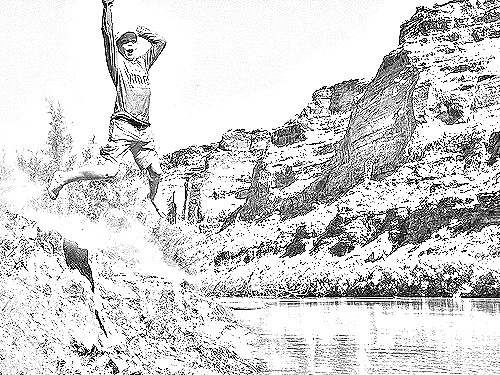
Portrait style: Sketch Portrait